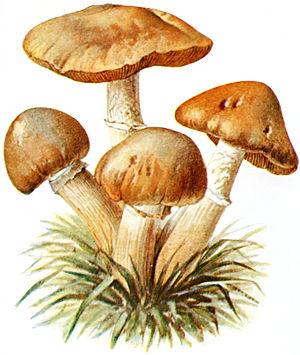
Rozites est un ancien genre de champignons qui contenait essentiellement l'espèce Rozites caperatus, aujourd'hui Cortinarius caperatus.